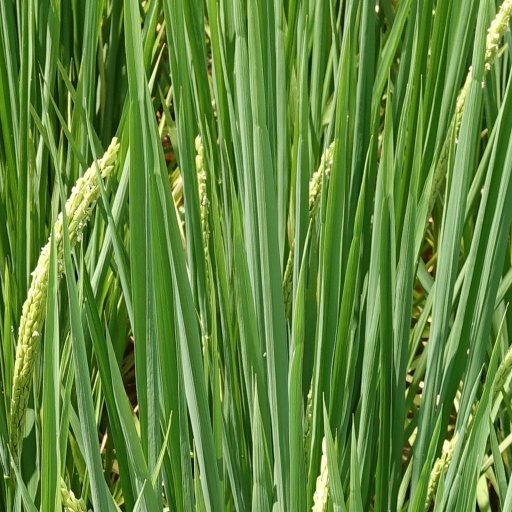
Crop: rice